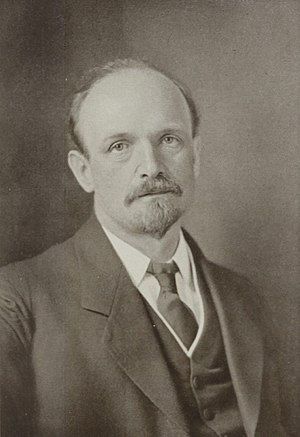
Hermann Suter
Hermann Suter var en schweizisk komponist og dirigent.